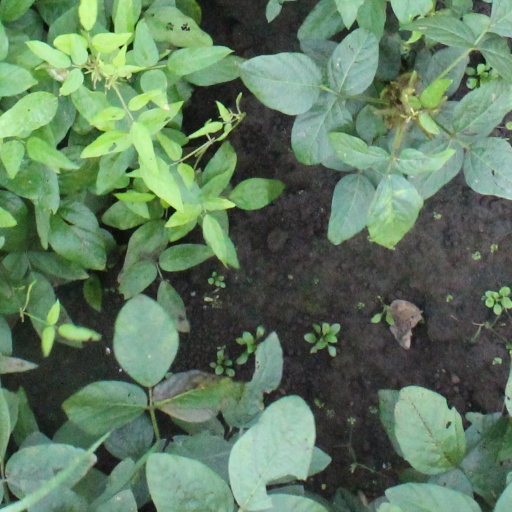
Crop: soybean